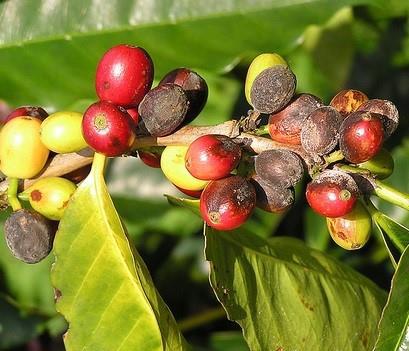
Plant: Coffee
Disease: coffee brown eye spot